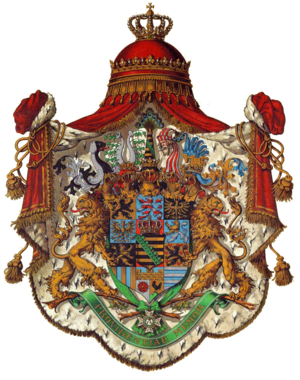
Blason de Frédéric-Auguste Ier le Juste (fr:1750 † fr:1827), Électeur de Saxe (fr:1806-fr:1827), 1er roi de Saxe (fr:1806-fr:1827), duc de Varsovie (fr:1807-fr:1815)